List of mountains of Switzerland accessible by public transport

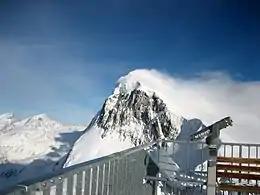
View from the observation deck of the Klein Matterhorn, at 3883 metres above sea level

This is a list of mountains of Switzerland above 800 metres whose summits are accessible by public transport. This list includes mountains with a topographic prominence of at least 30 metres that have a station above the height of their key col and within 120 metres (height difference) from the summit. The station can be reached by cable car, funicular, railway or bus. This list notably includes the Klein Matterhorn and the Säntis, respectively the highest and the most prominent peaks of Europe with public transport access. It also includes the Chasseral, the most isolated summit of the country accessible to pedestrians.